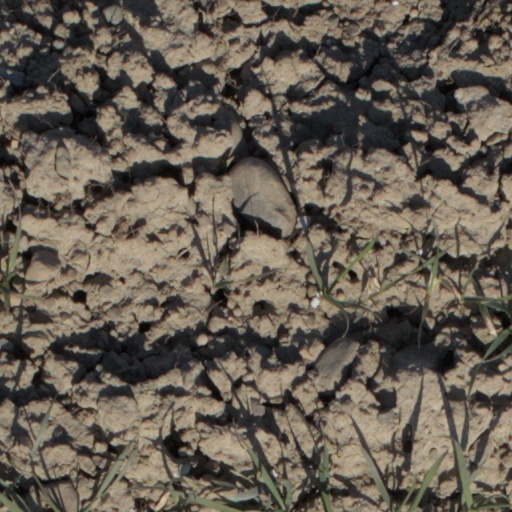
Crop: wheat